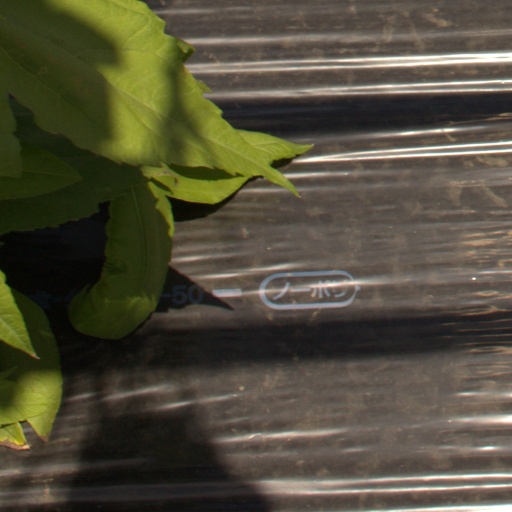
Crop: Jerusalem artichoke